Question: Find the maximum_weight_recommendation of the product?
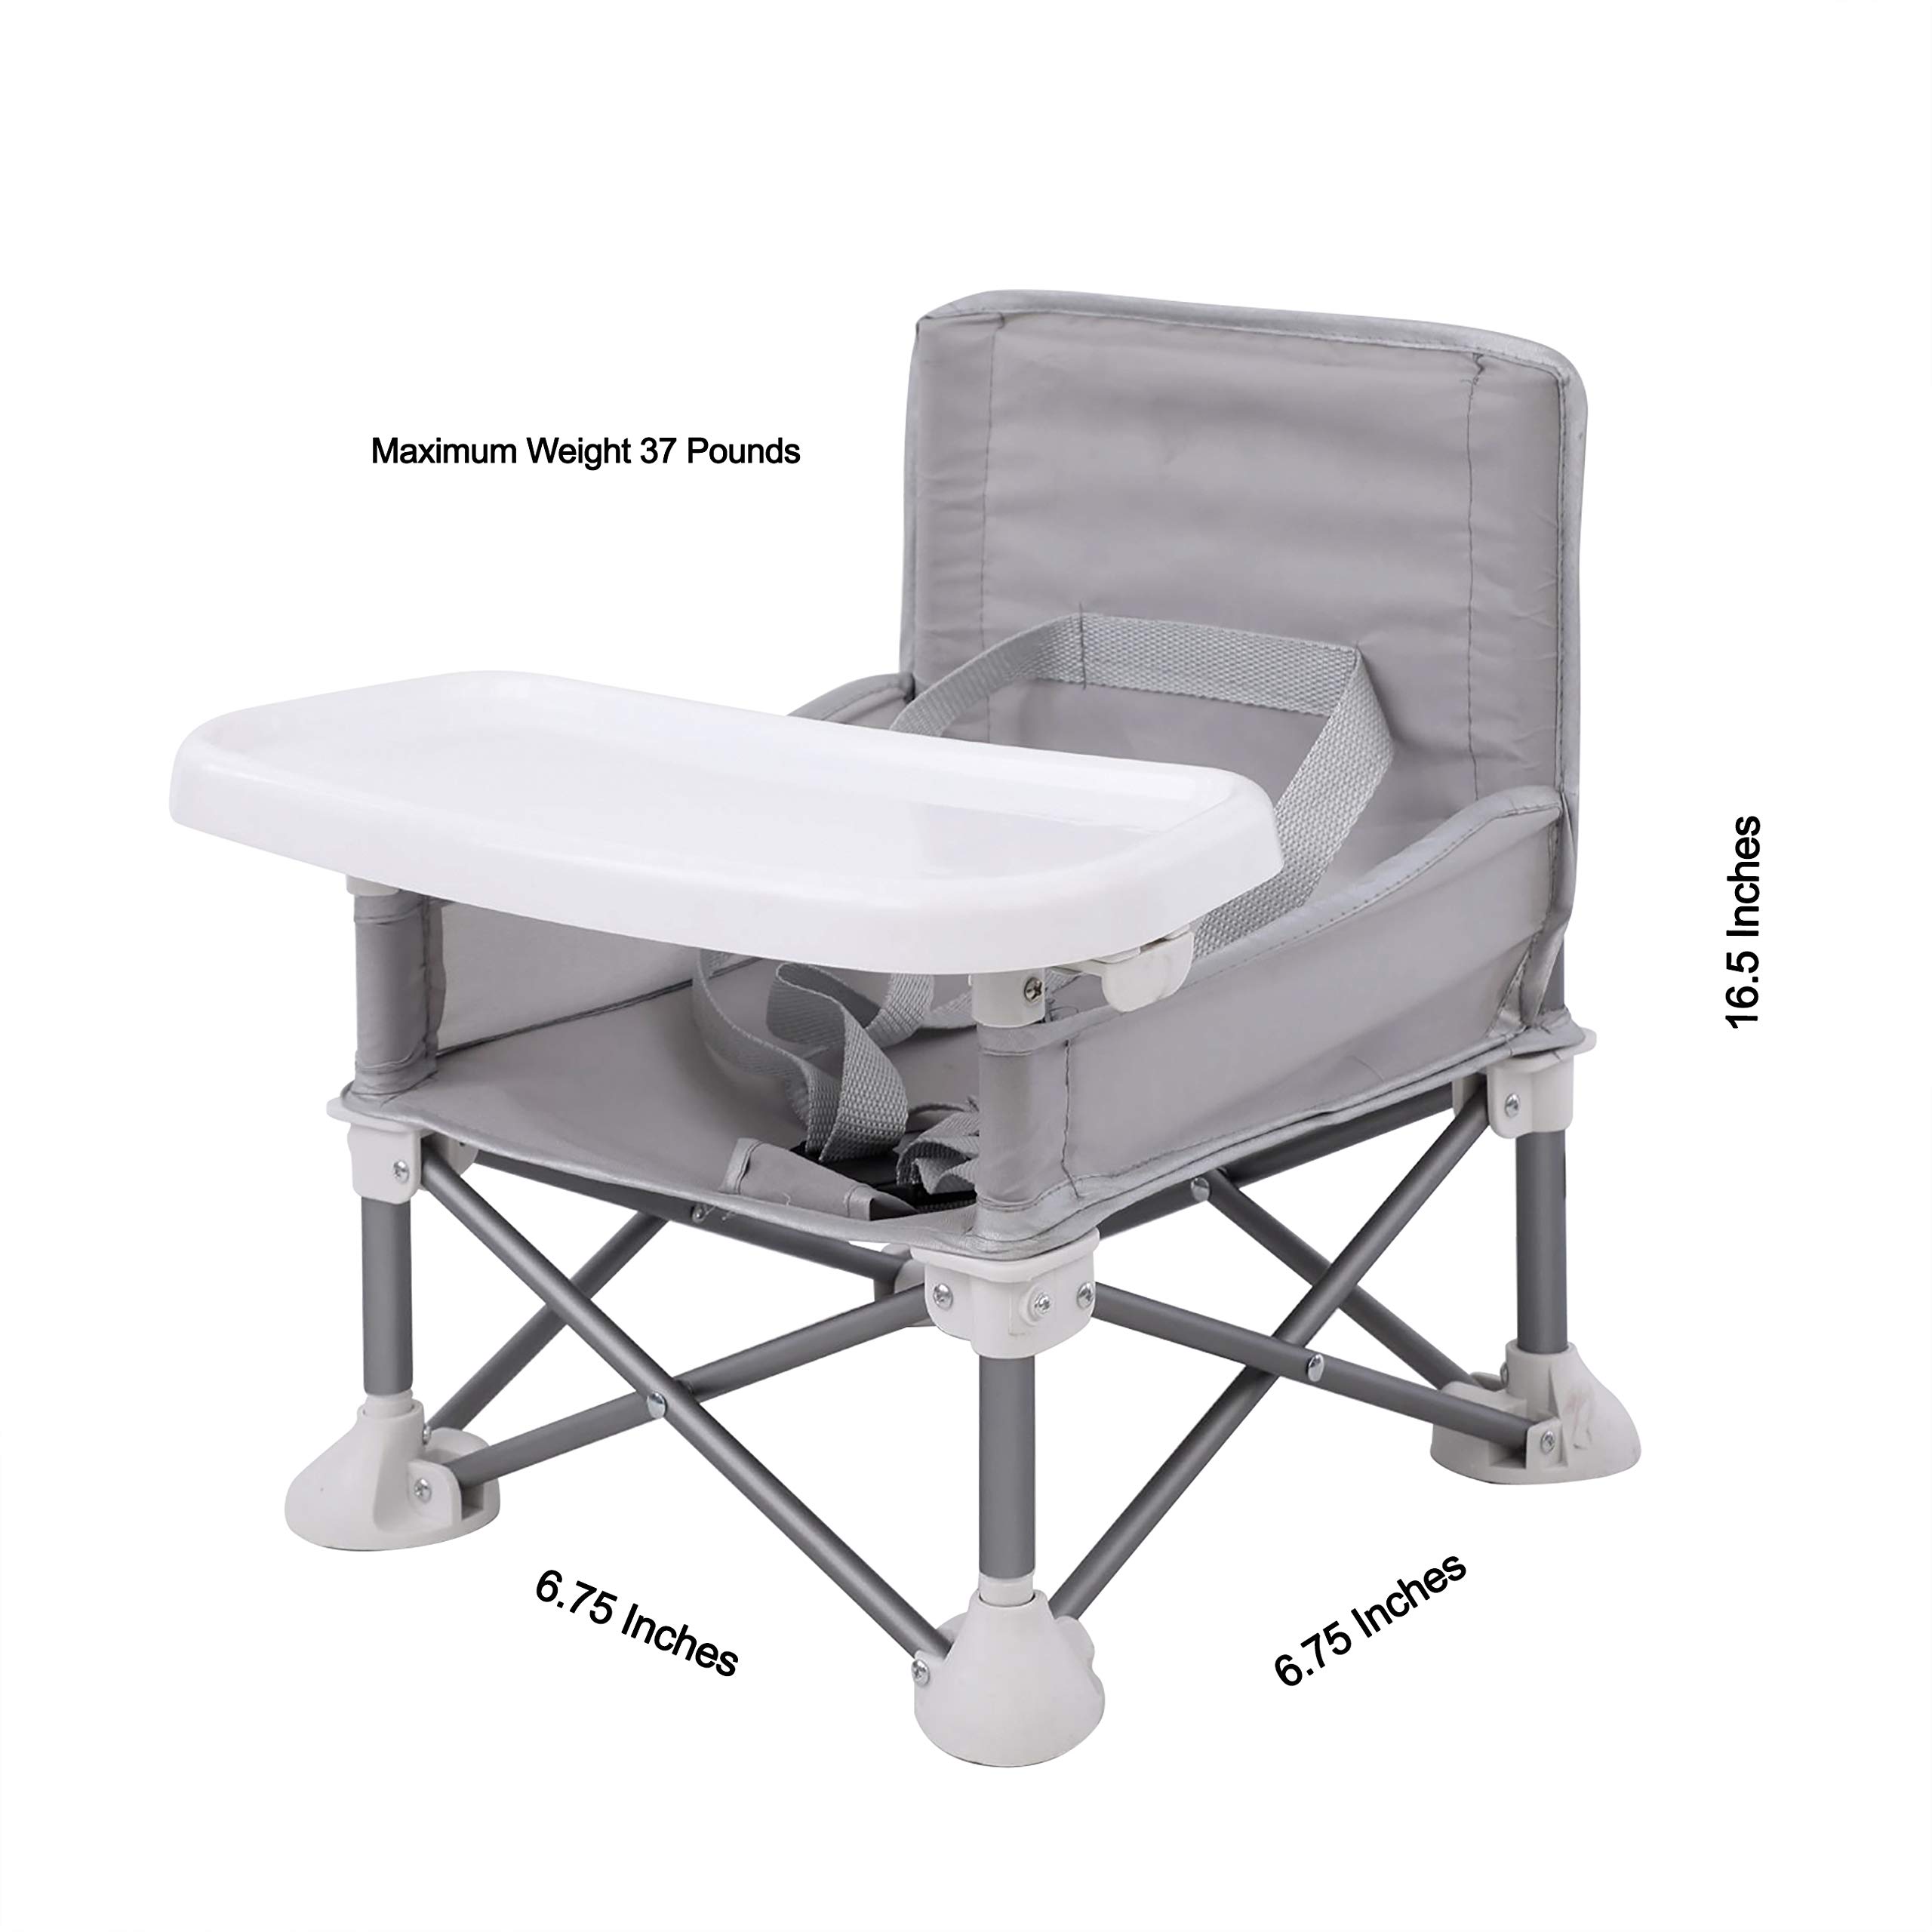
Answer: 37 pound